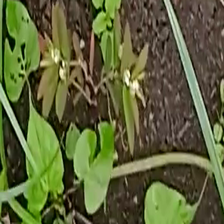
Weed species: Obscure_morning _glory(Ipomoea obscura)